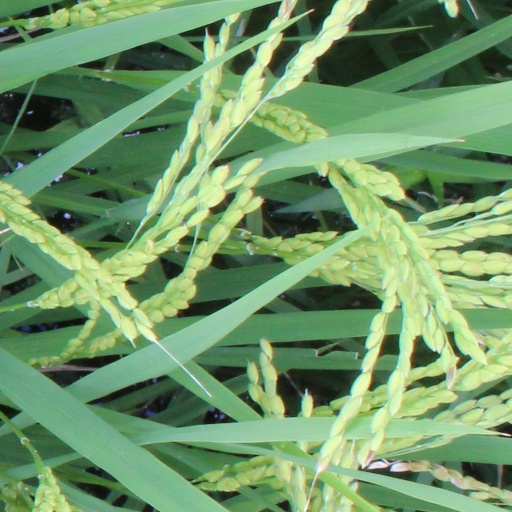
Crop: rice